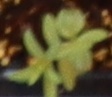
Label: Flax